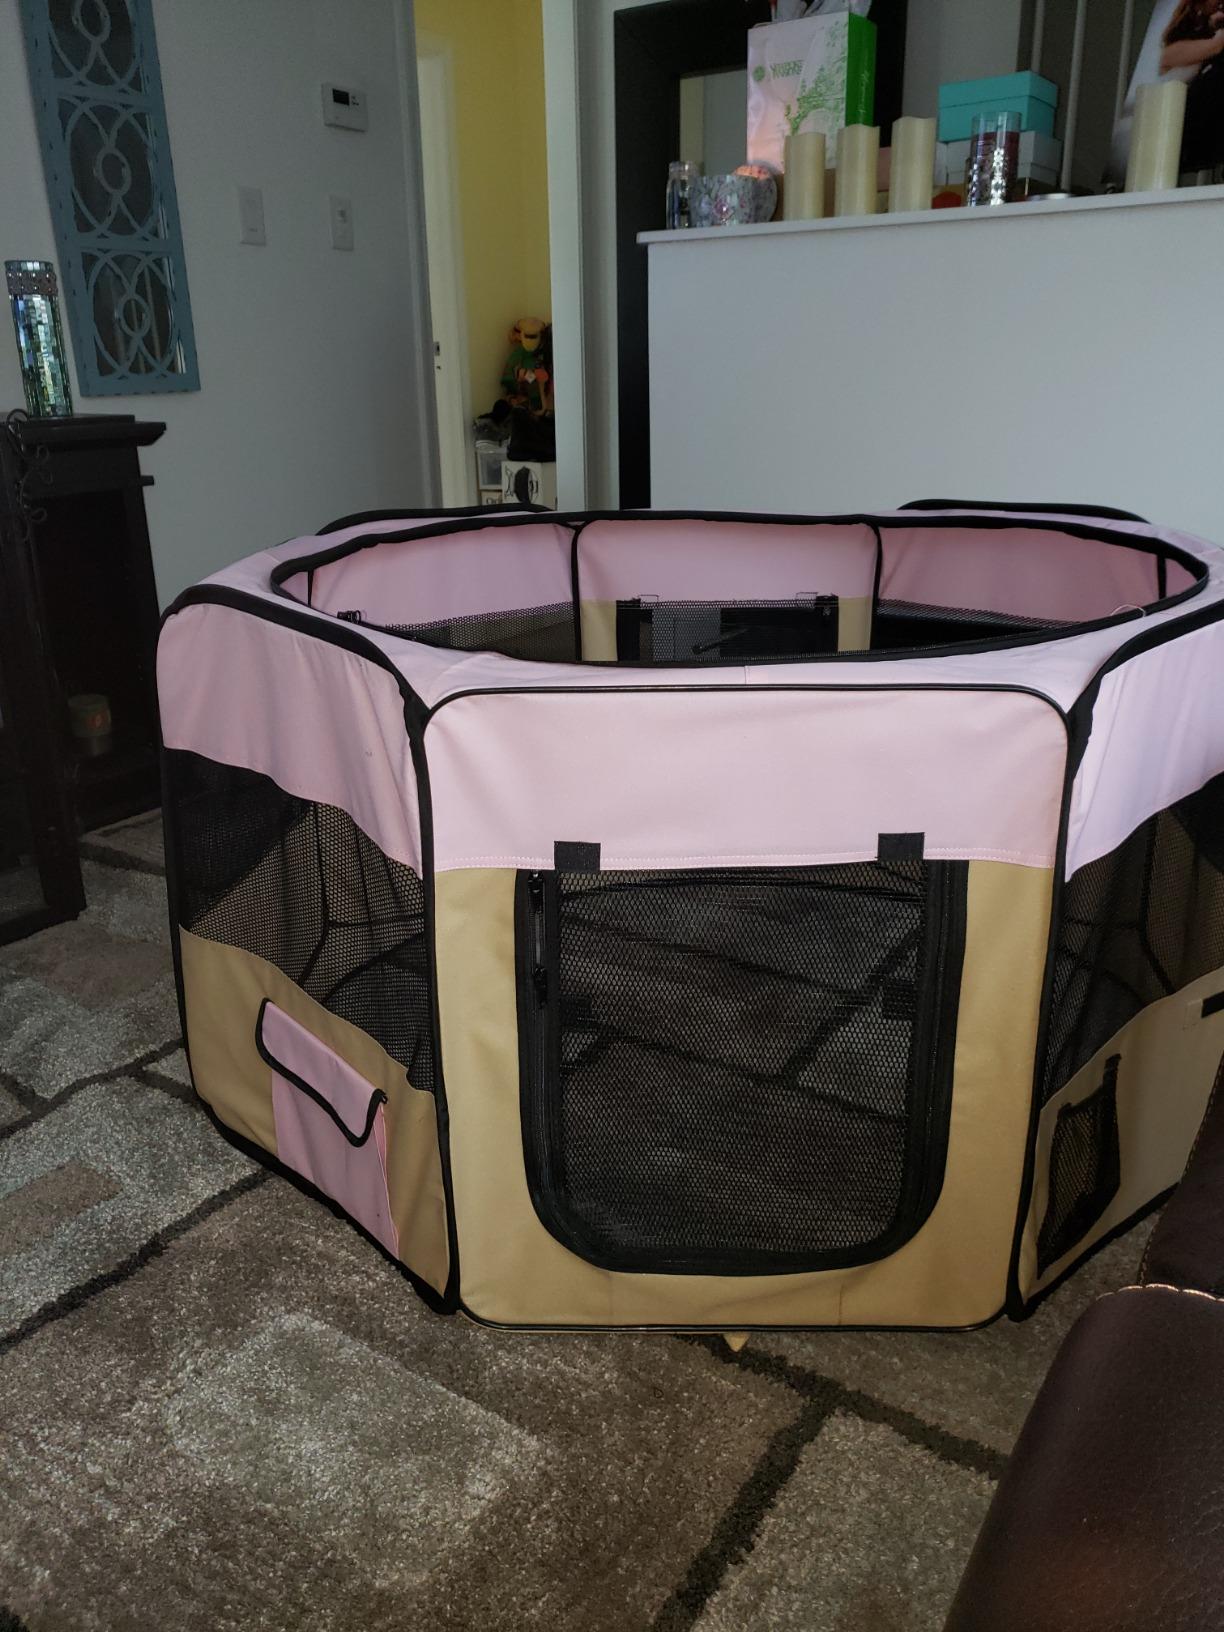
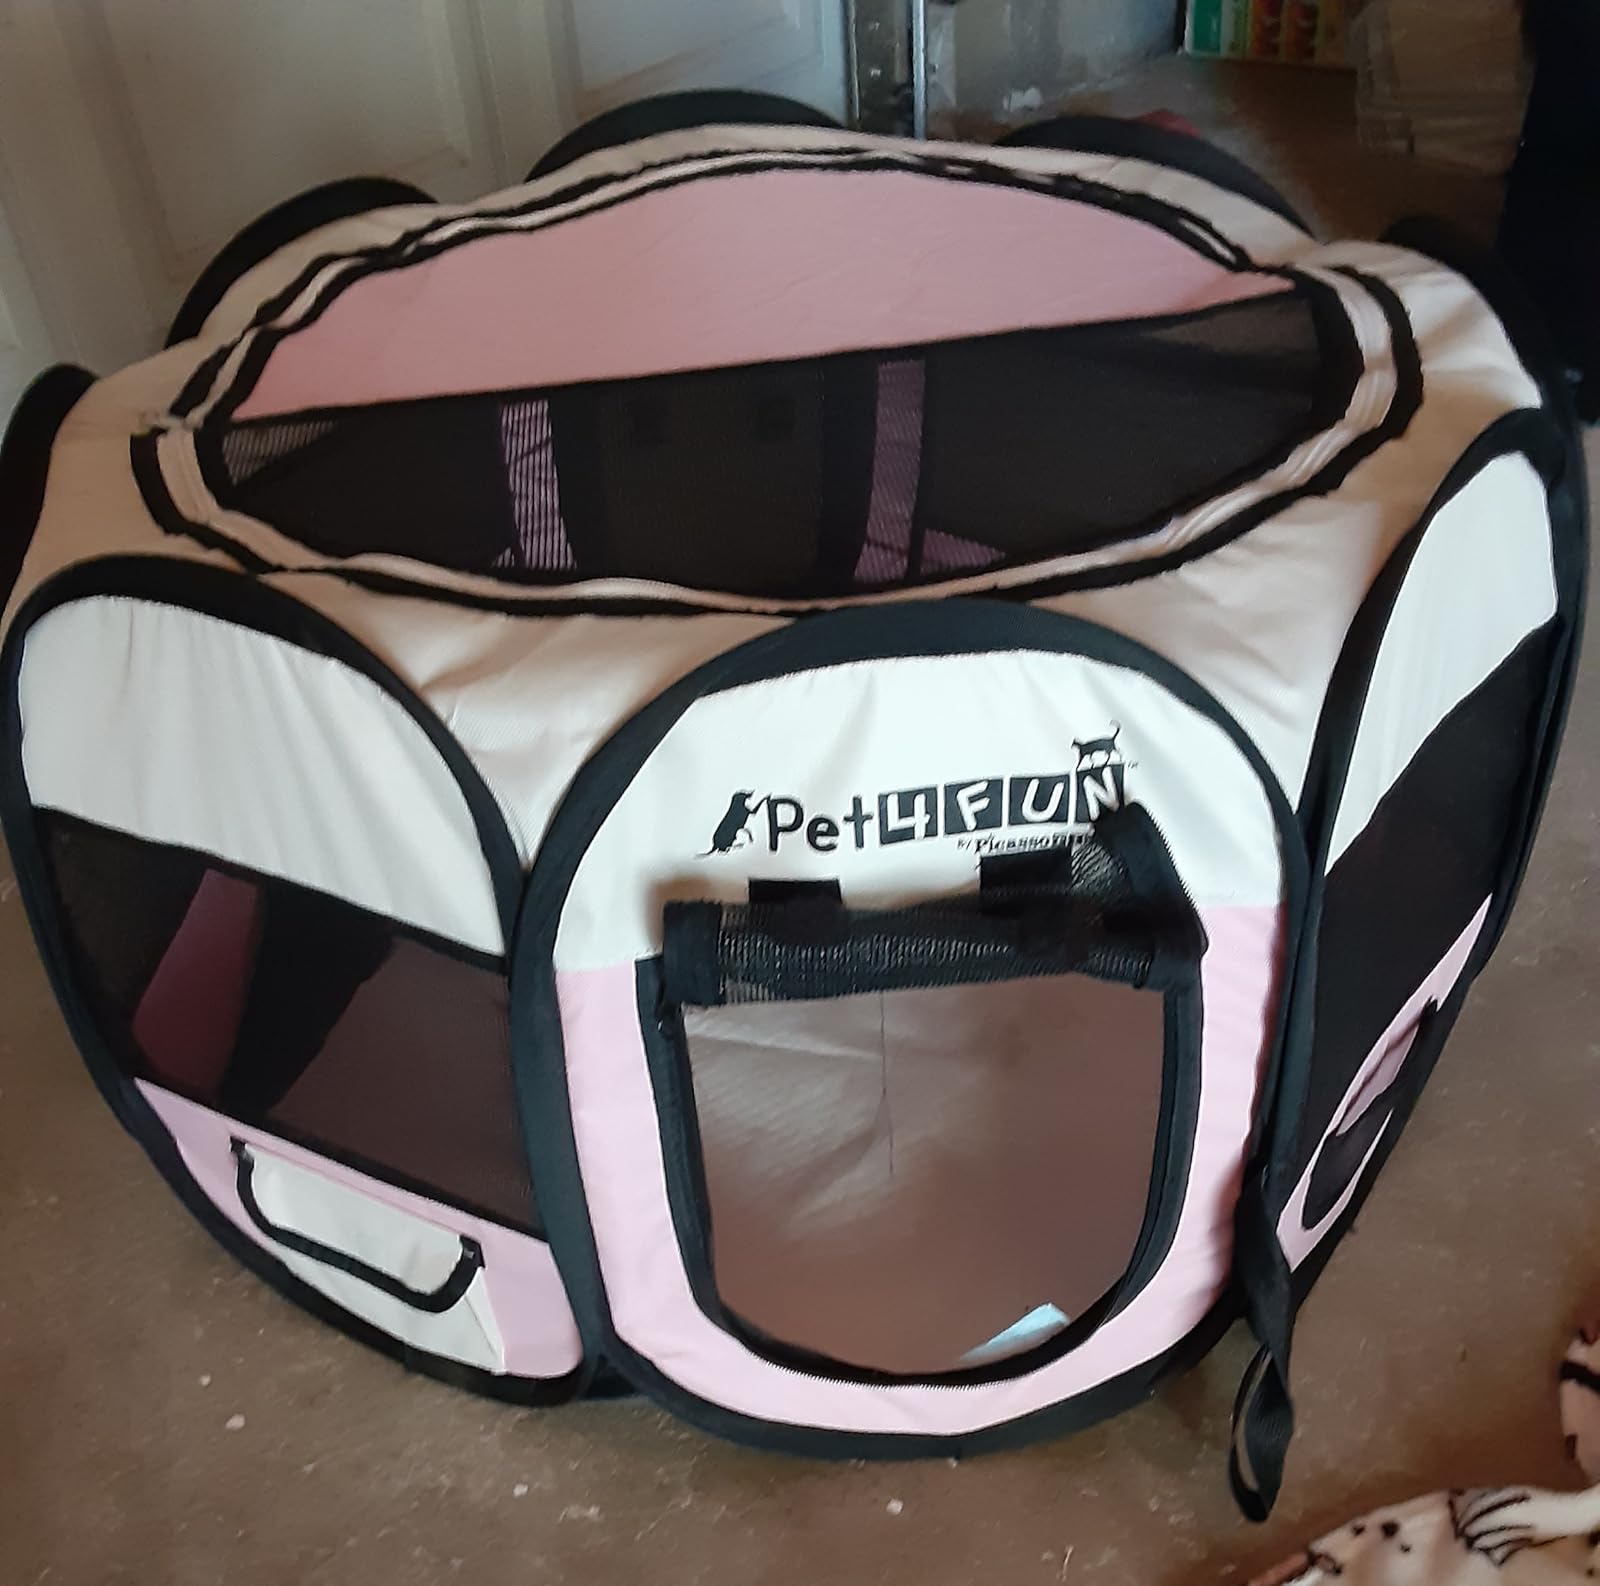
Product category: items_kennel
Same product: no